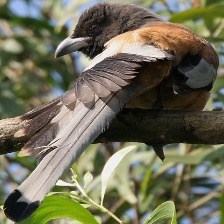
Species: RUFOUS TREPE
Scientific name: DENDROCITTA VAGABUNDA